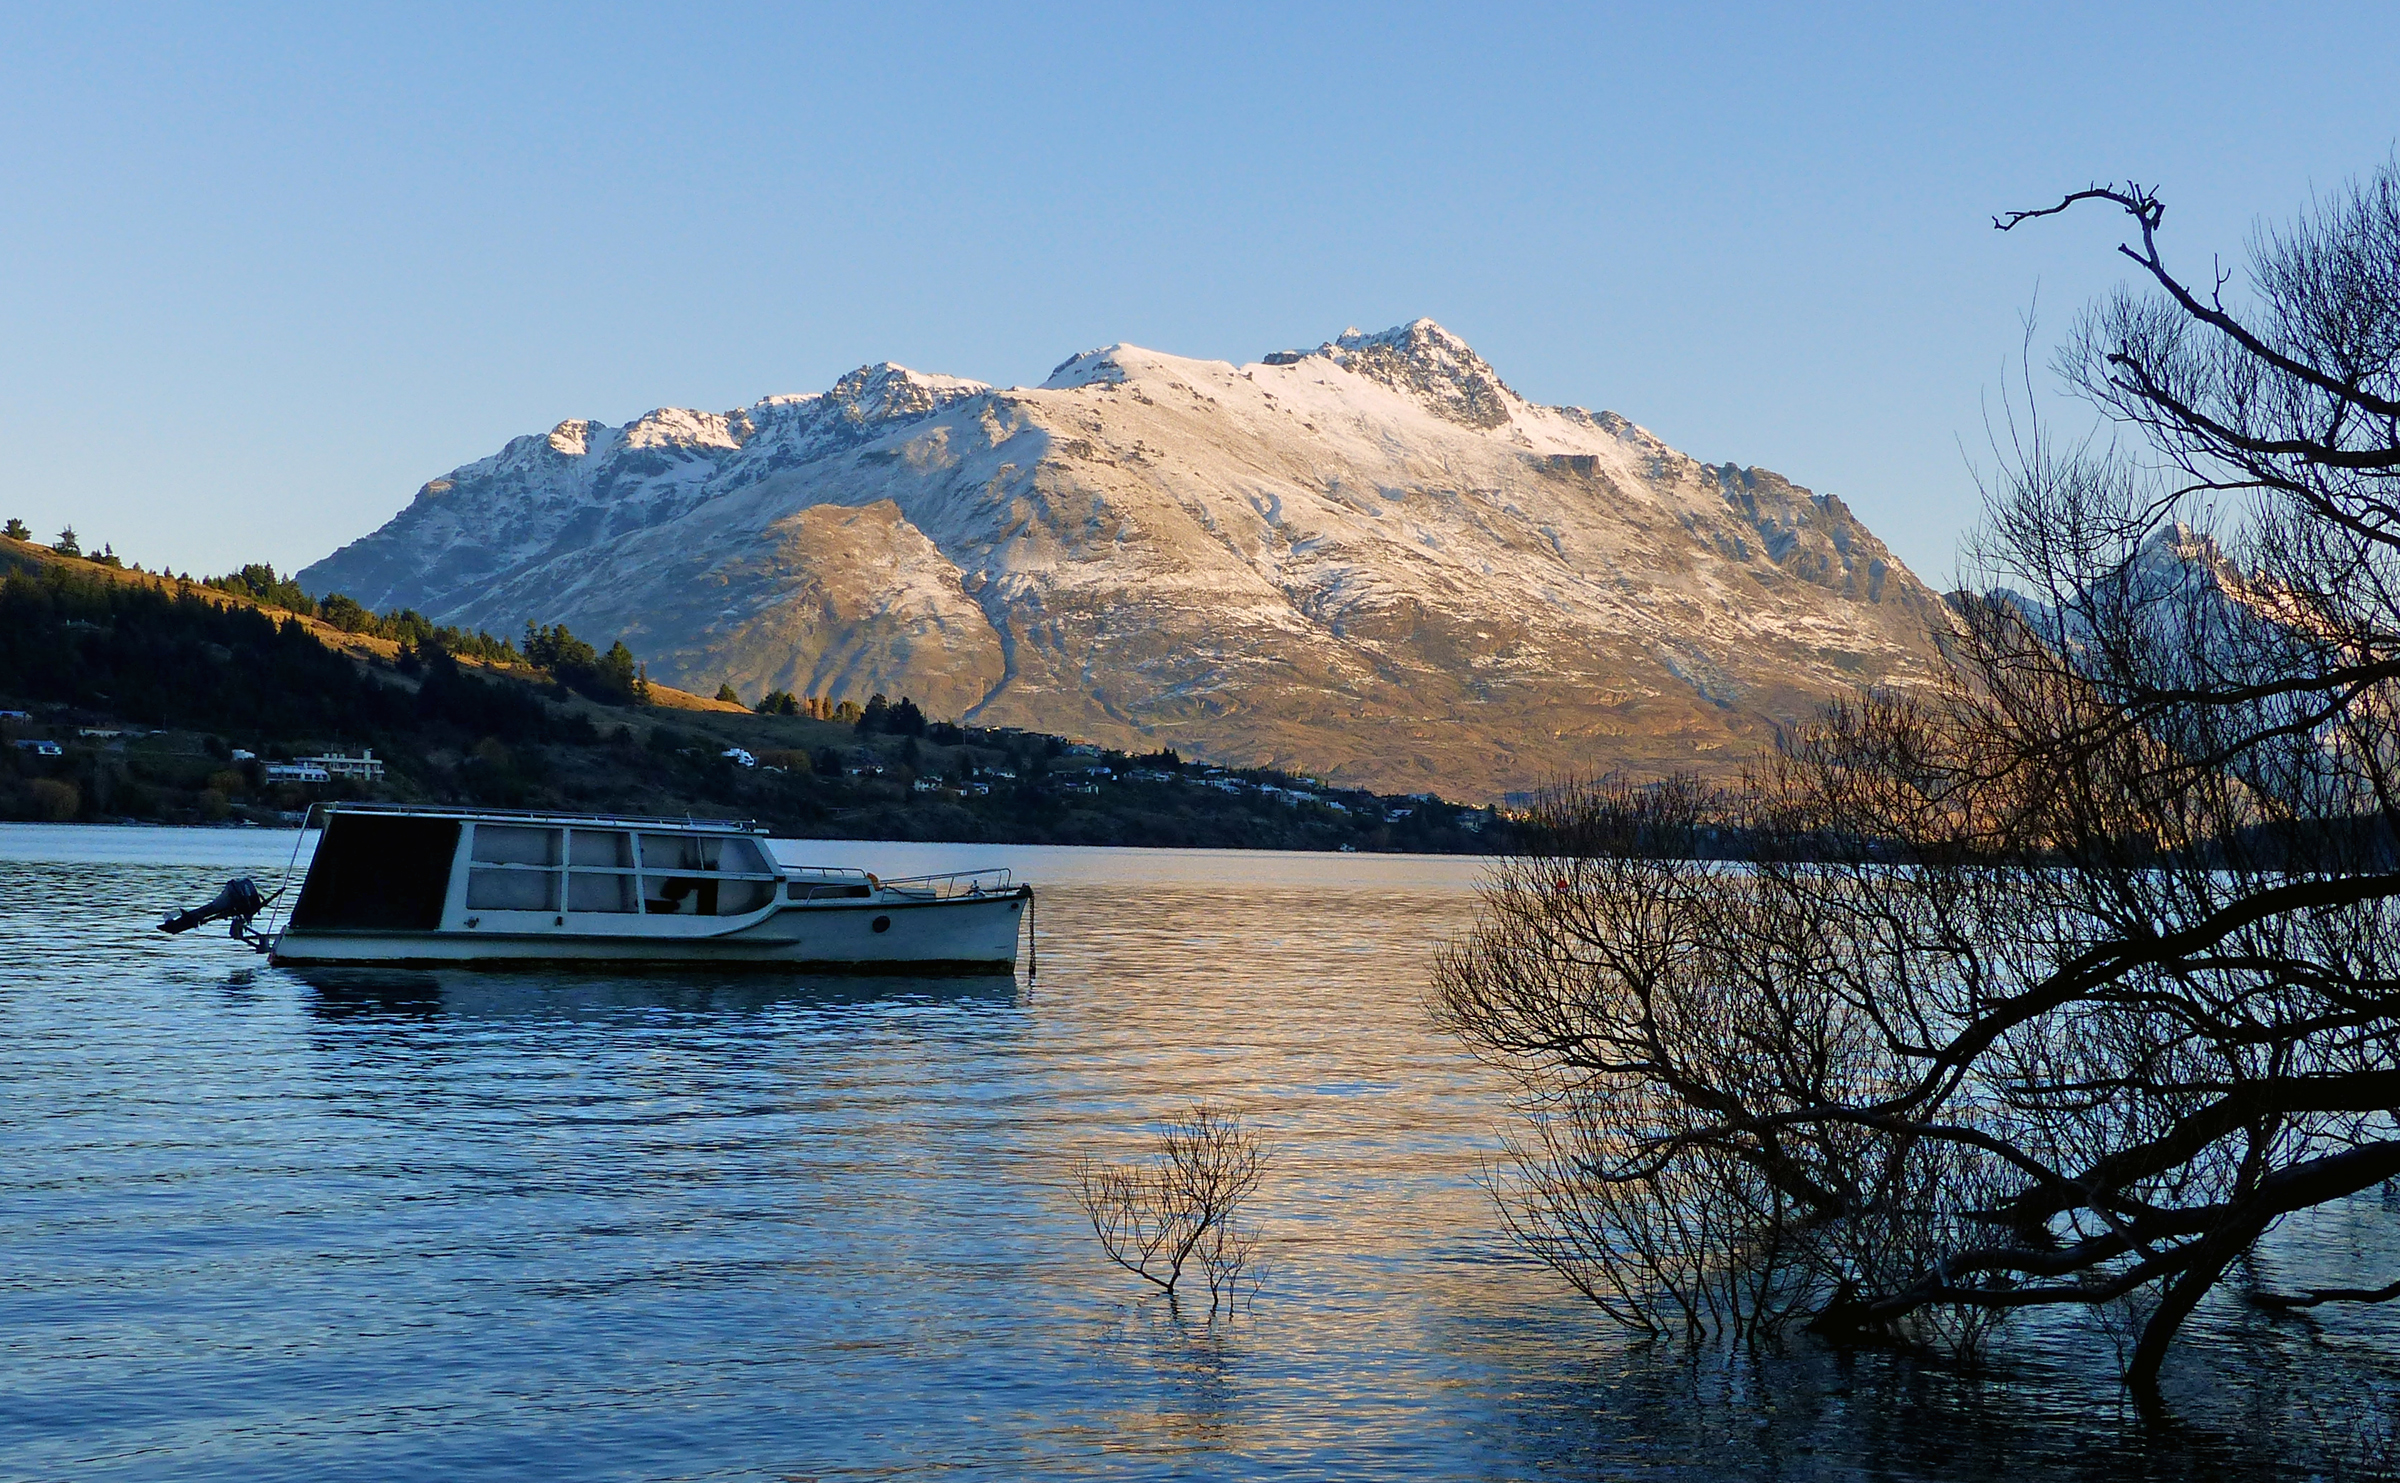
landscape, water, nature, wilderness, mountain, snow, winter, morning, lake, river, mountain range, reflection, vehicle, reservoir, season, publicdomain, lumixfz200, bridgecamera, queenstown, lakewakatipu, franktonarmqueenstown, cecilpeak, loch, landform